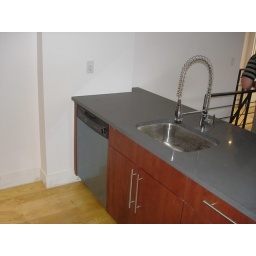
sink in kitchen